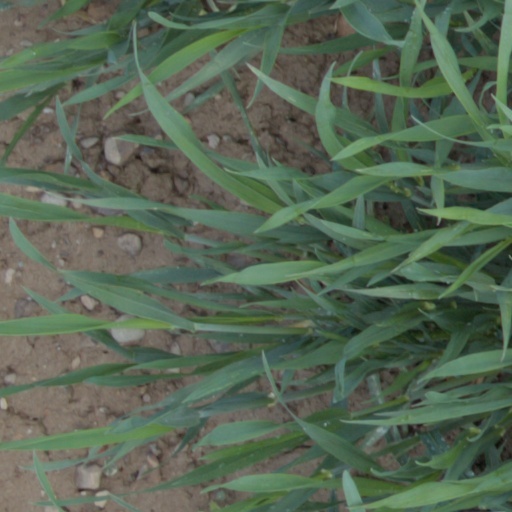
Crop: wheat